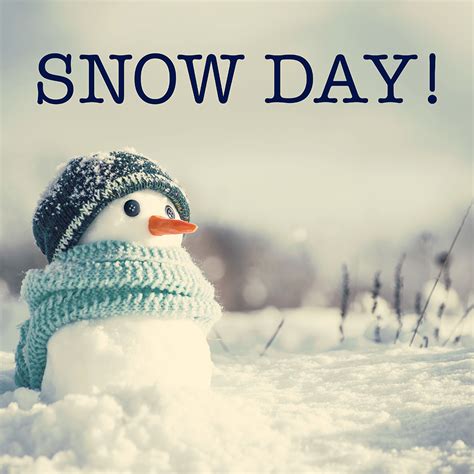
Weather: snow or frosty